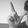
ASL letter: L